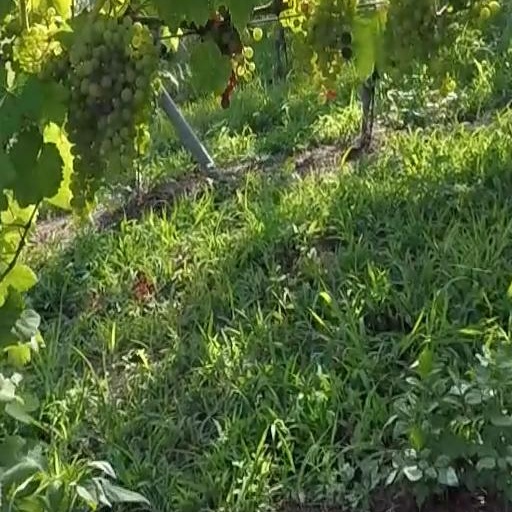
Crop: grape